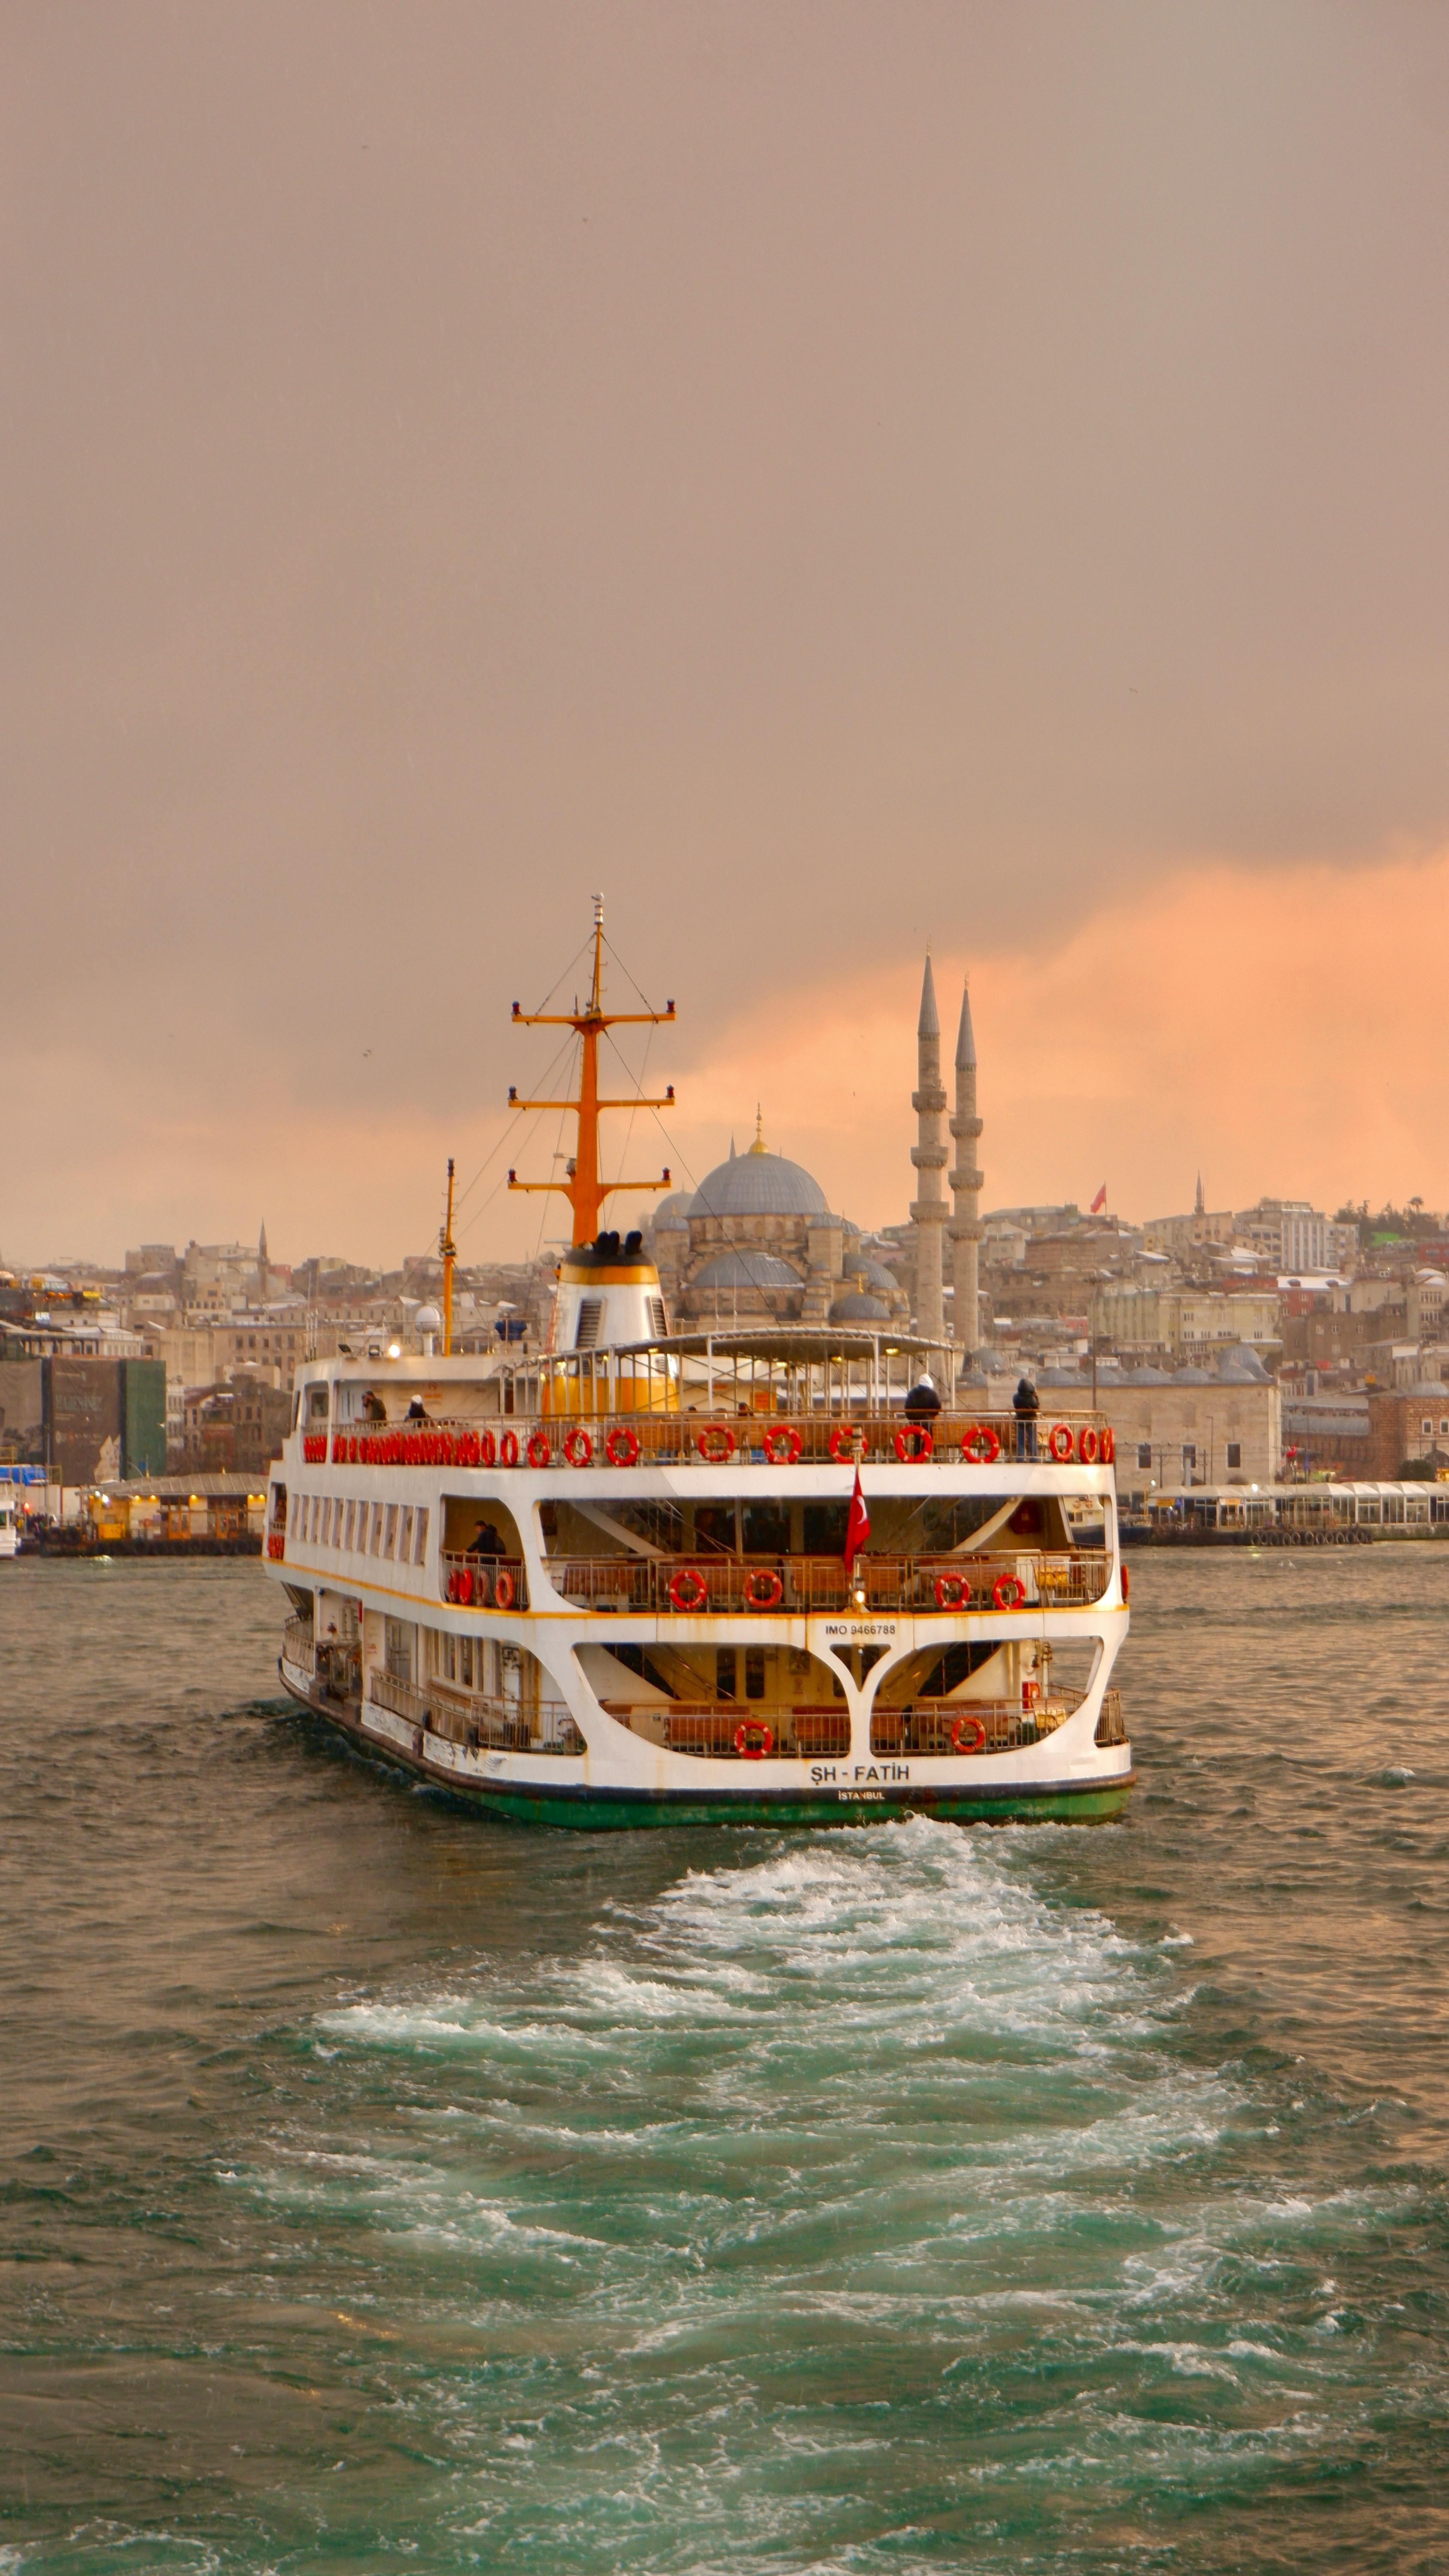
natural, boat, watercraft, ship, naval architecture, sea, passenger ship, channel, public transport, ferry, water transportation, motor ship